Jamie-Lee Kriewitz

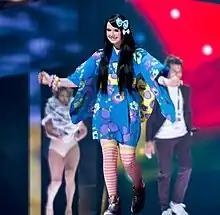
Kriewitz walking on the stage during a dress rehearsal for the opening act of the Eurovision Song Contest 2016 held in Stockholm, Sweden on 13 May.

2016 for Kriewitz began with an announcement which presented "Ghost" (2015), previously released as her debut and winner's single, as one of the ten finalists of "Unser Lied für Stockholm", the German national competition held in search for their representative in the sixty-first edition of the Eurovision Song Contest. Prior to the competition, Xavier Naidoo was originally intended to be their representative after an internal selection, although numerous controversies which involved him ultimately resulted in his withdrawal. "Ghost" was drawn as the ninth performance of the first round, later advancing to the subsequent round after accumulating 28.78 percent of the public vote. It ultimately achieved the winning title after accumulating the highest number of votes with 44.5 percent from the public. The compilation album of the sixty-first edition of the competition titled "Eurovision Song Contest: Stockholm 2016", released on 15 and 22 April digitally and physically respectively, featured "Ghost" on its first disk.